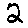
Label: 2